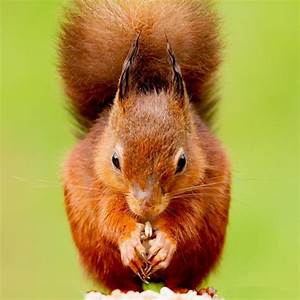
Label: scoiattolo